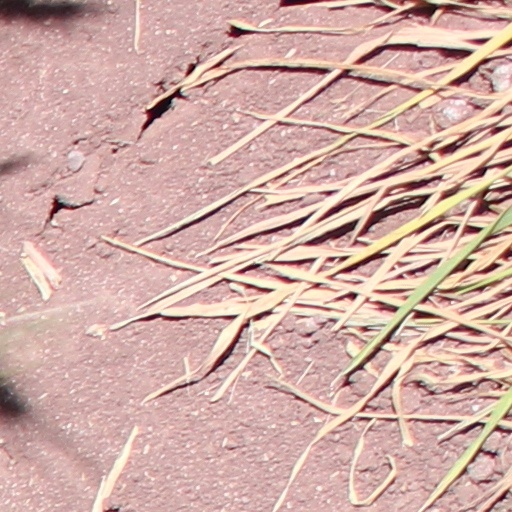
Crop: wheat